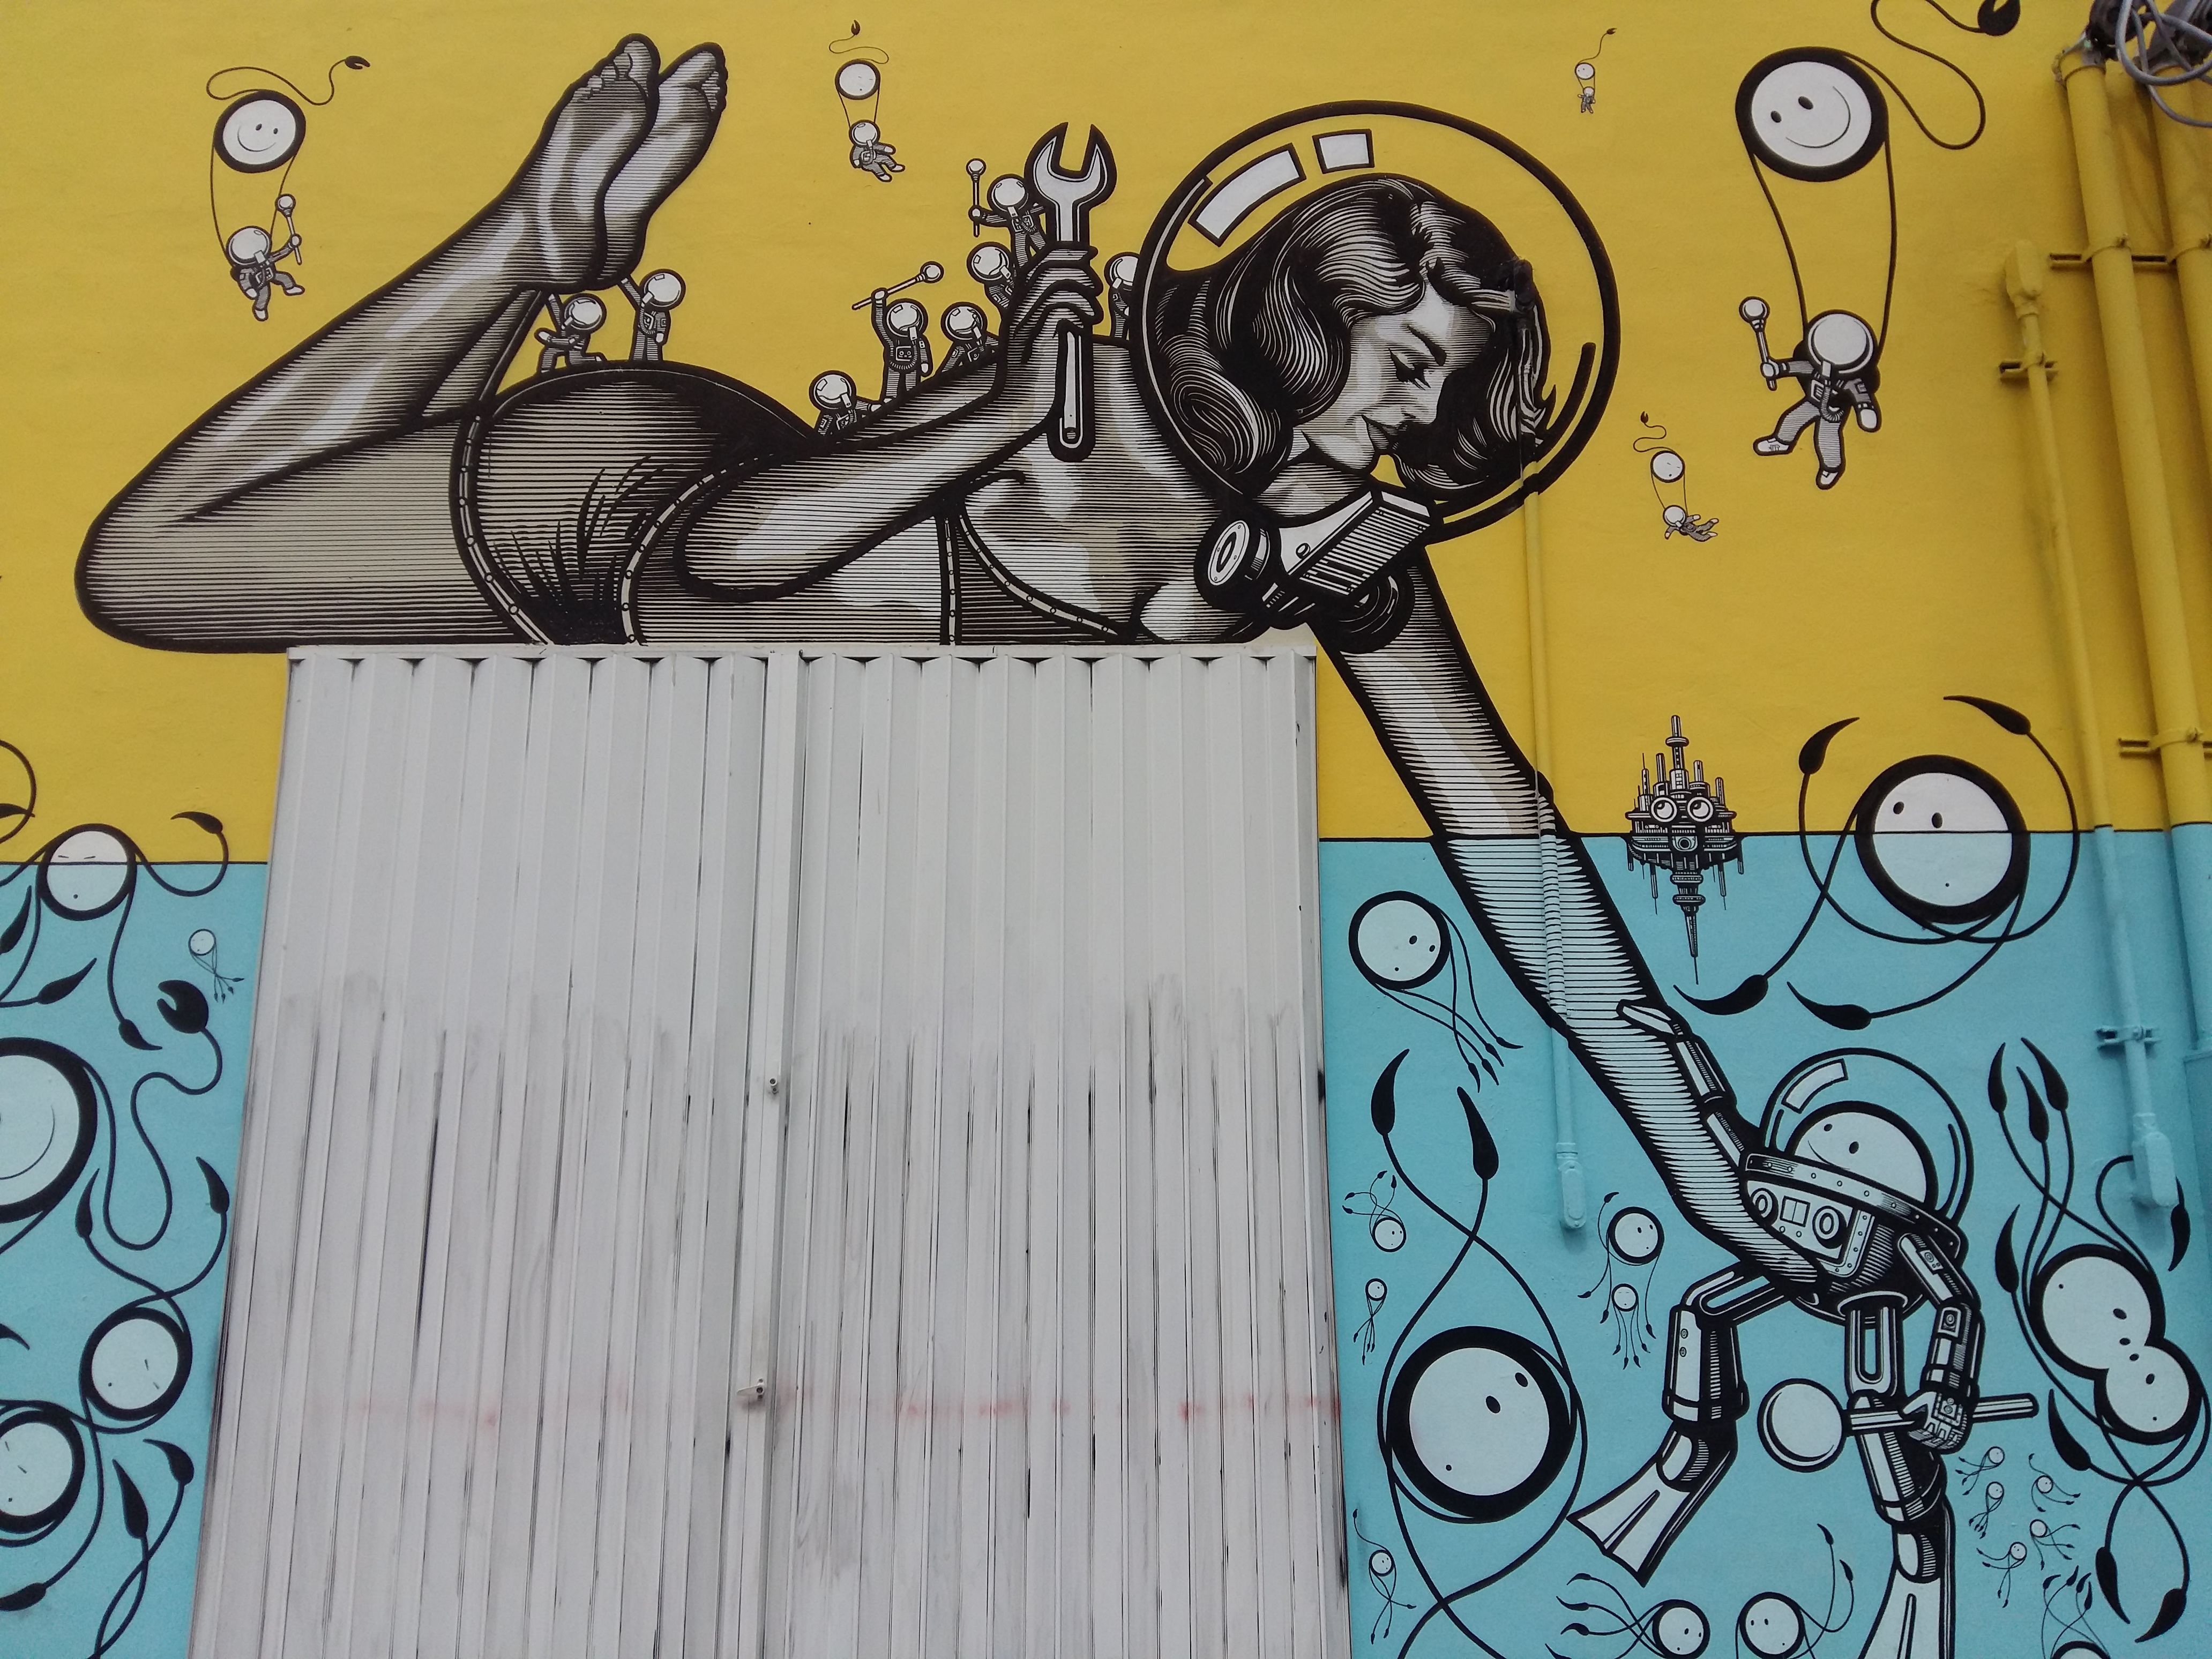
street, graffiti, street art, art, sketch, drawing, illustration, design, mural, miami, modern art, pin up